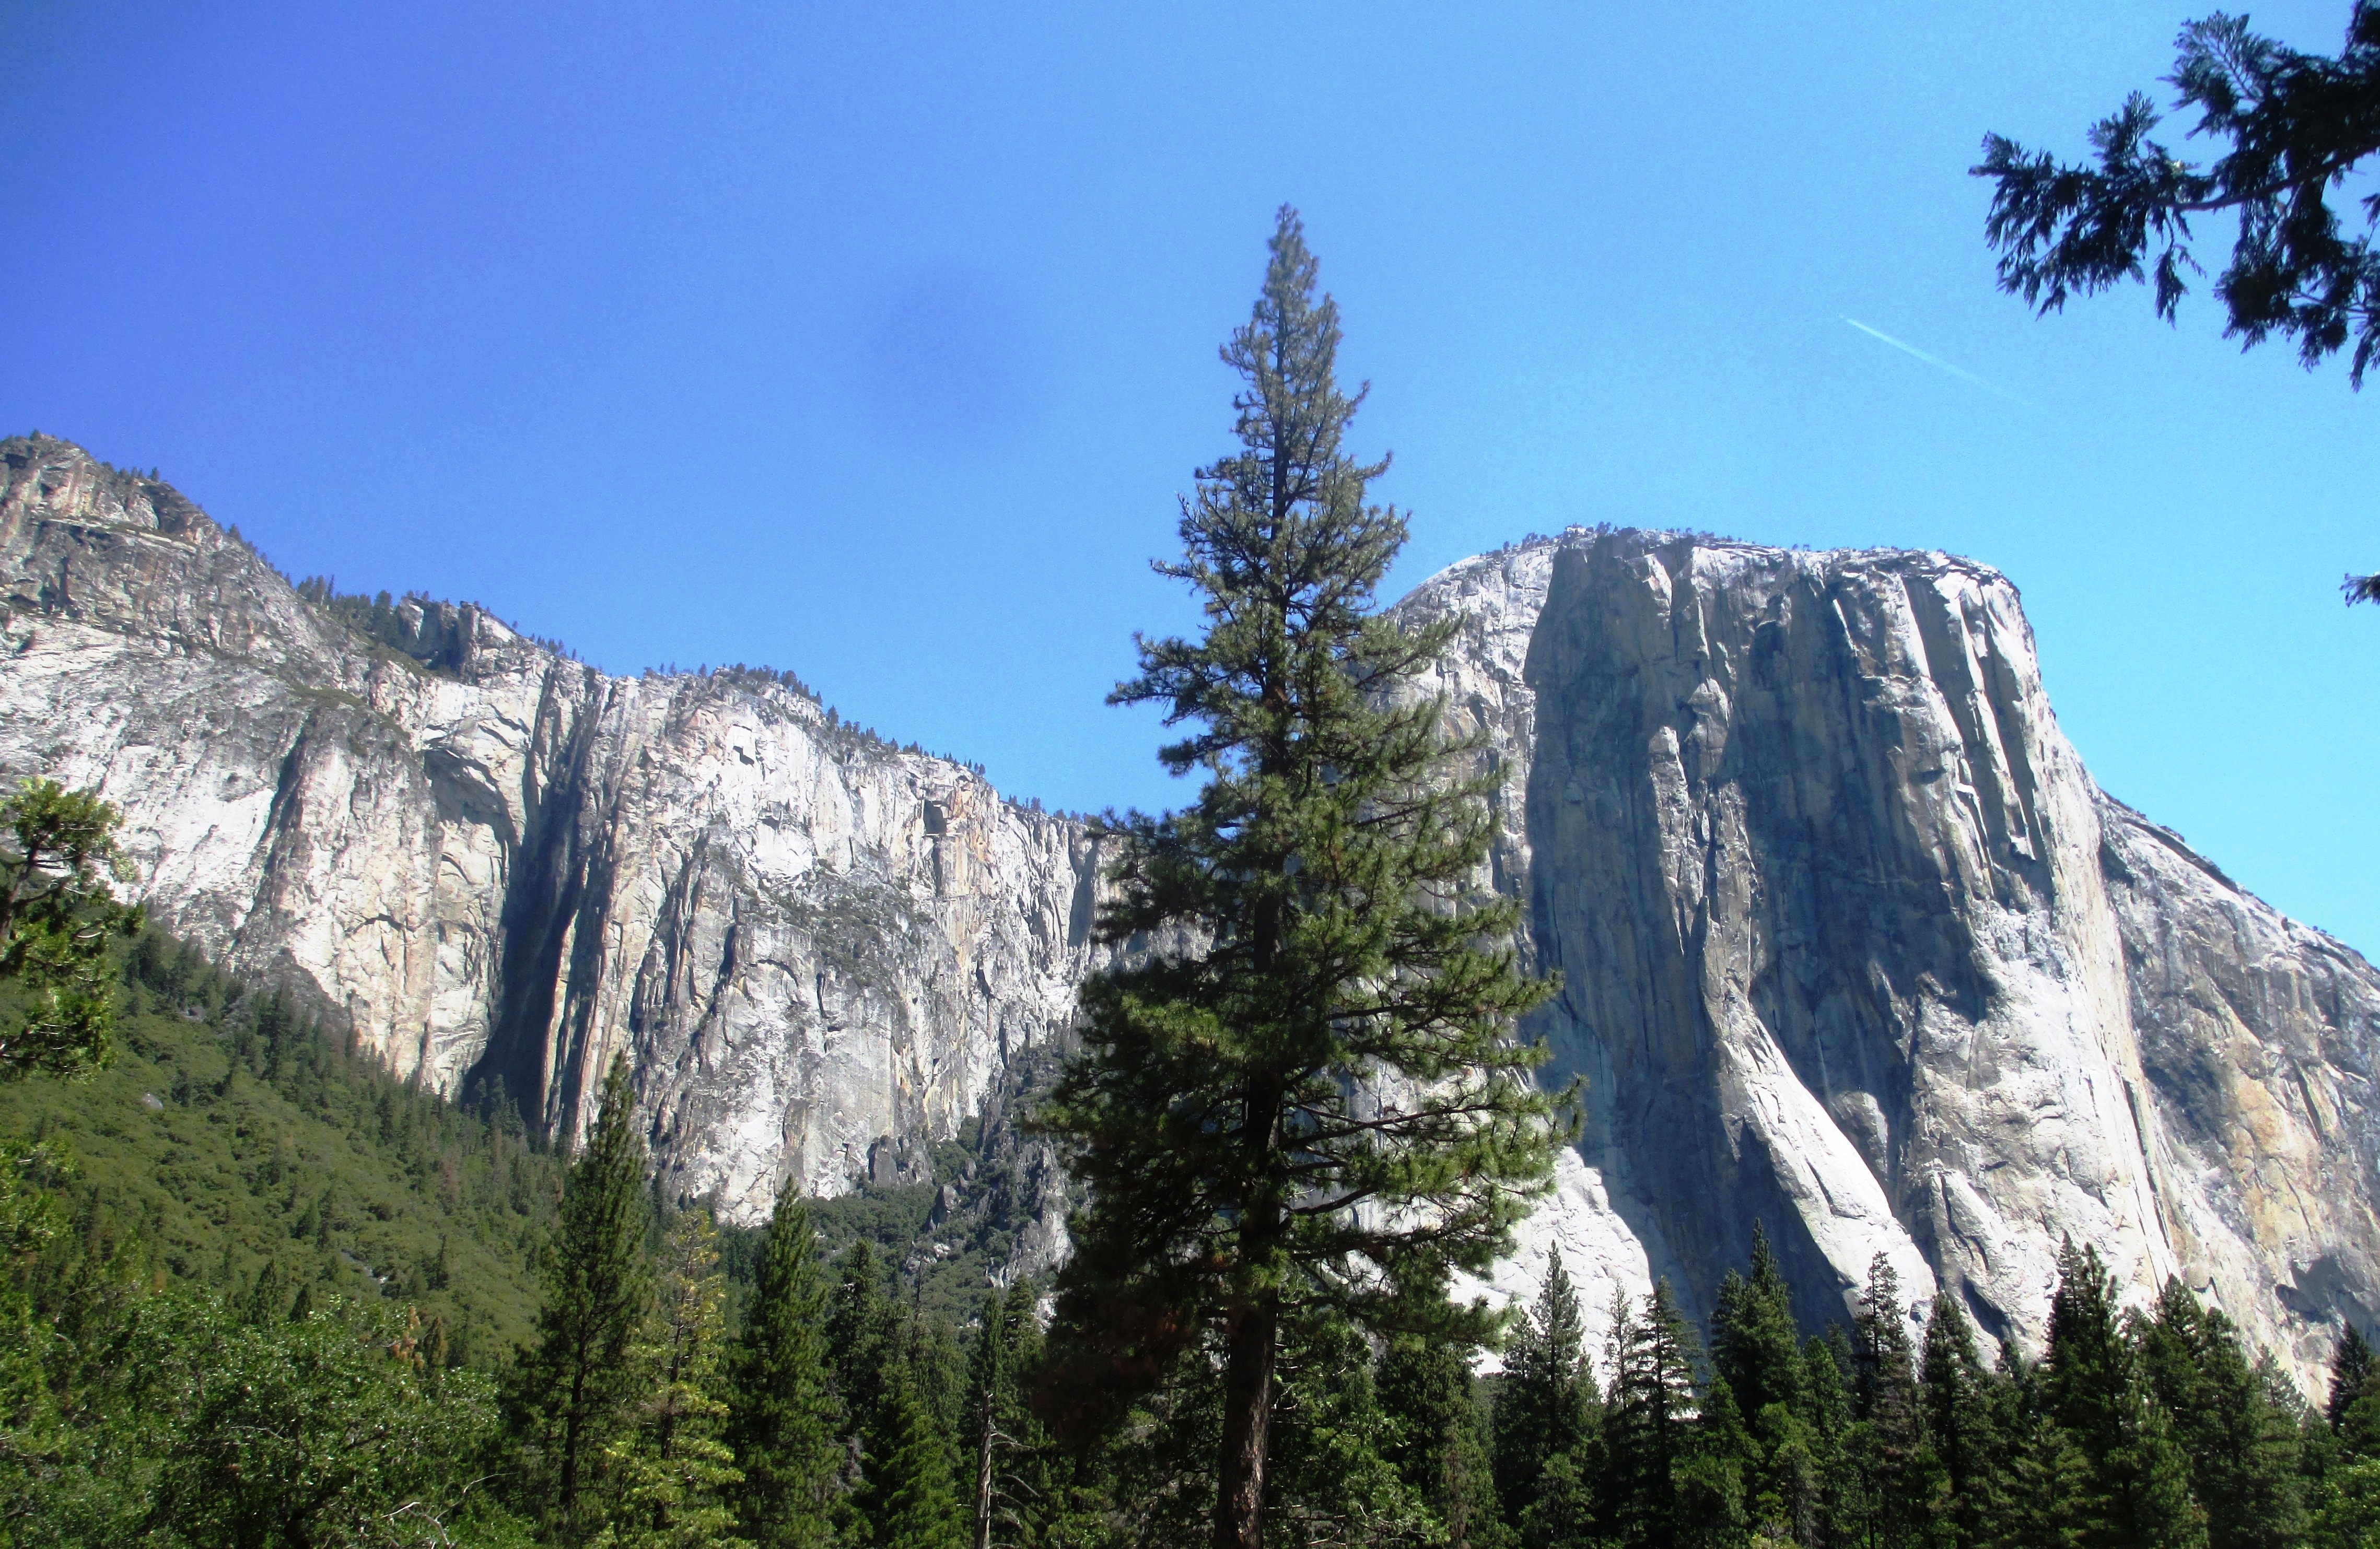
landscape, tree, nature, rock, wilderness, walking, mountain, sky, trail, adventure, mountain range, summer, recreation, cliff, scenic, park, usa, america, landmark, terrain, national park, ridge, summit, yosemite national park, national, massif, alps, plateau, famous, united, cirque, states, landform, mountain pass, outdoor recreation, el capitan, geographical feature, mountainous landforms